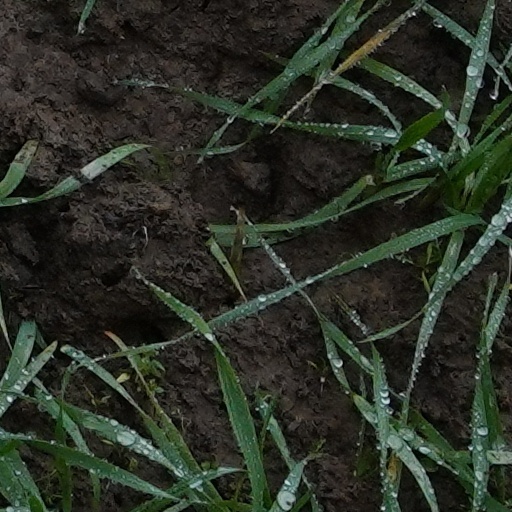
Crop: wheat